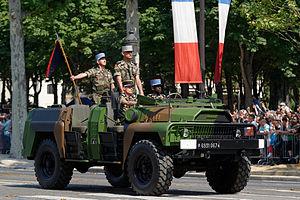
Le général de division Philippe Pontiès, commandant l'état-major de force n°3, en tête de son détachement au défilé du 14 juillet 2013 sur les Champs-Élysées à Paris.
L’état-major de force n° 3 était un état-major de force opérationnelle, de niveau 2 de l'Armée de terre française.